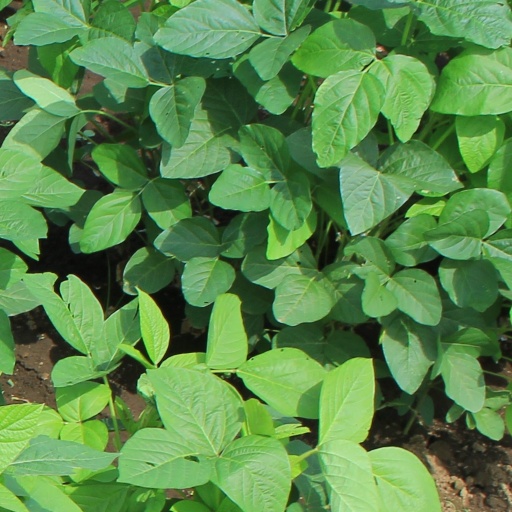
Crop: soybean